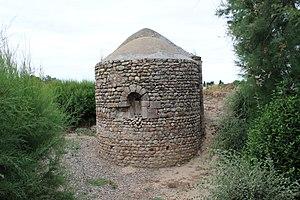
Église Sainte-Eugénie de Tresmals, abside